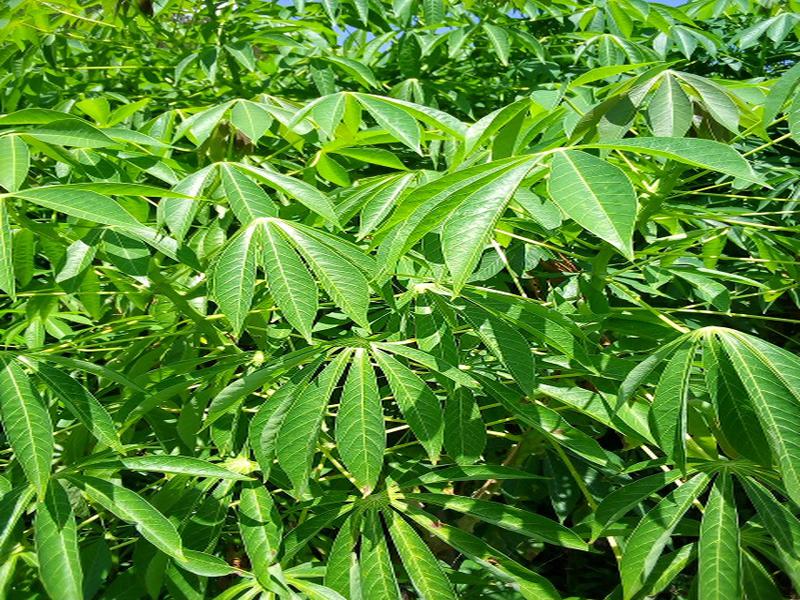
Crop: cassava
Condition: bacterial_blight